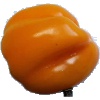
Label: Pepper Yellow 1